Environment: lab
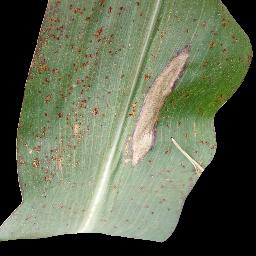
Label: common_rust